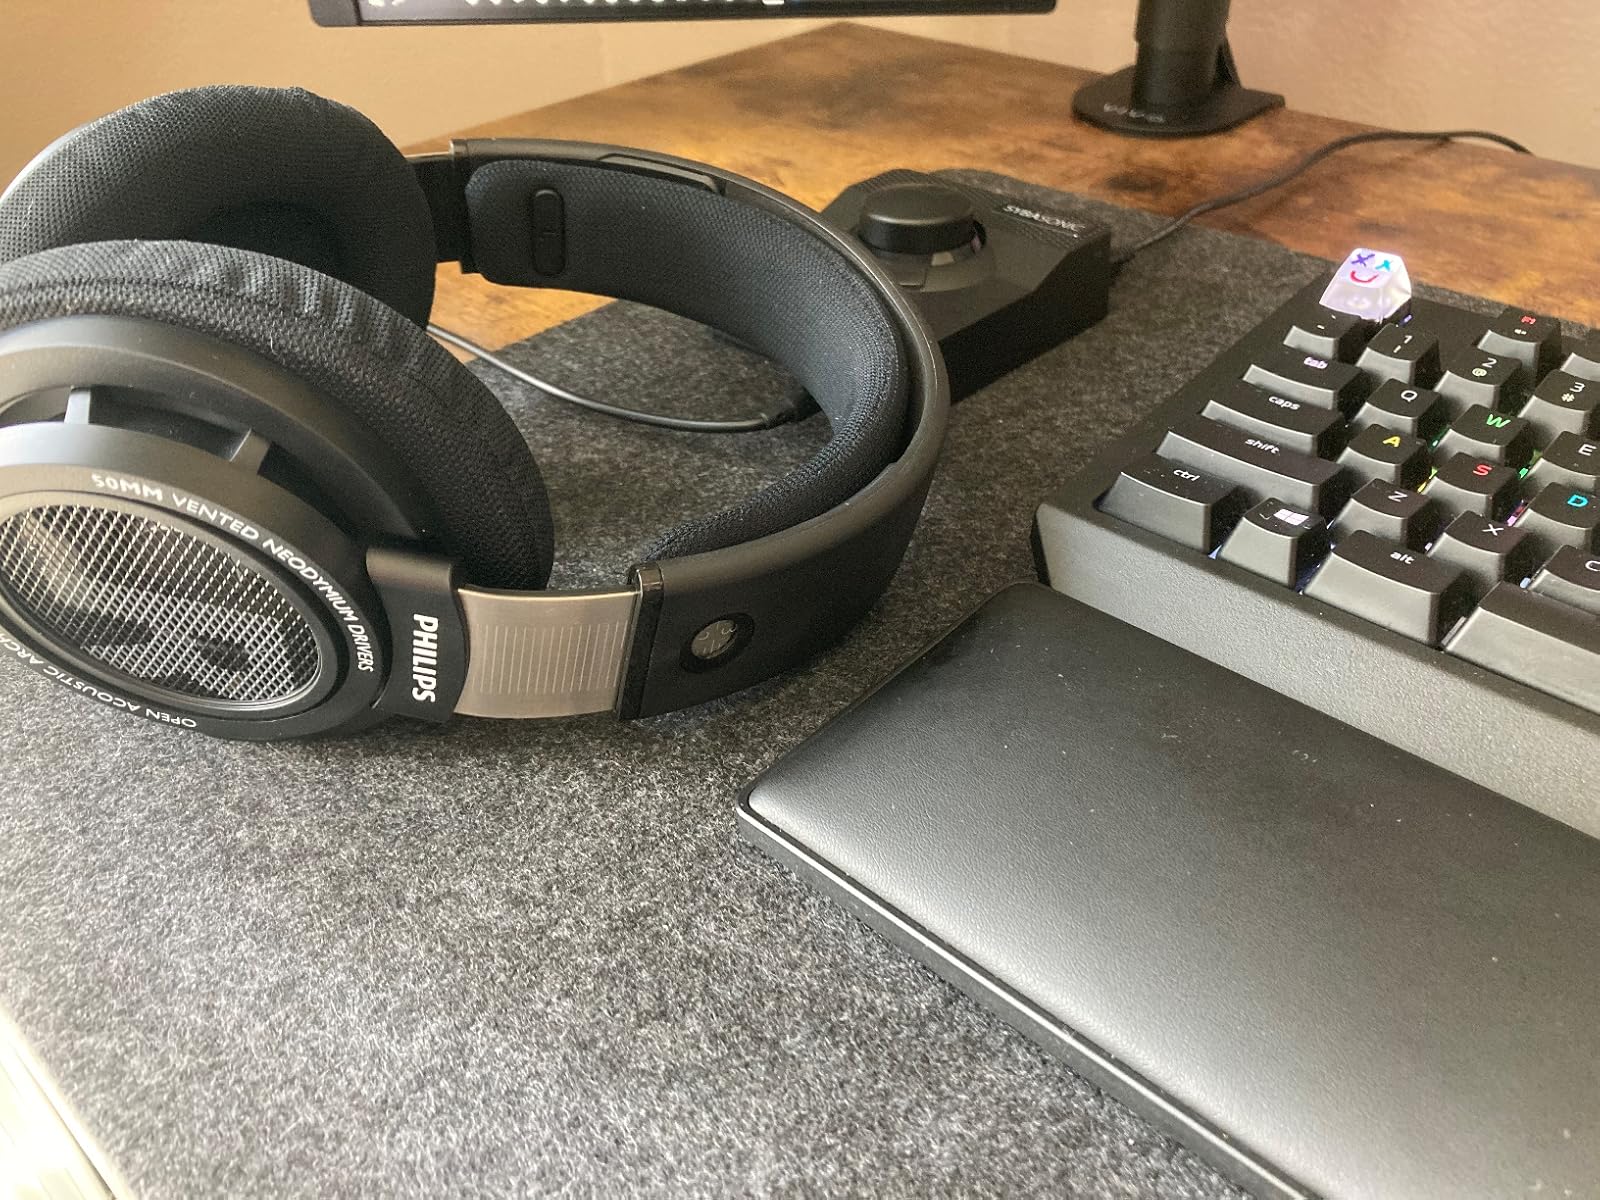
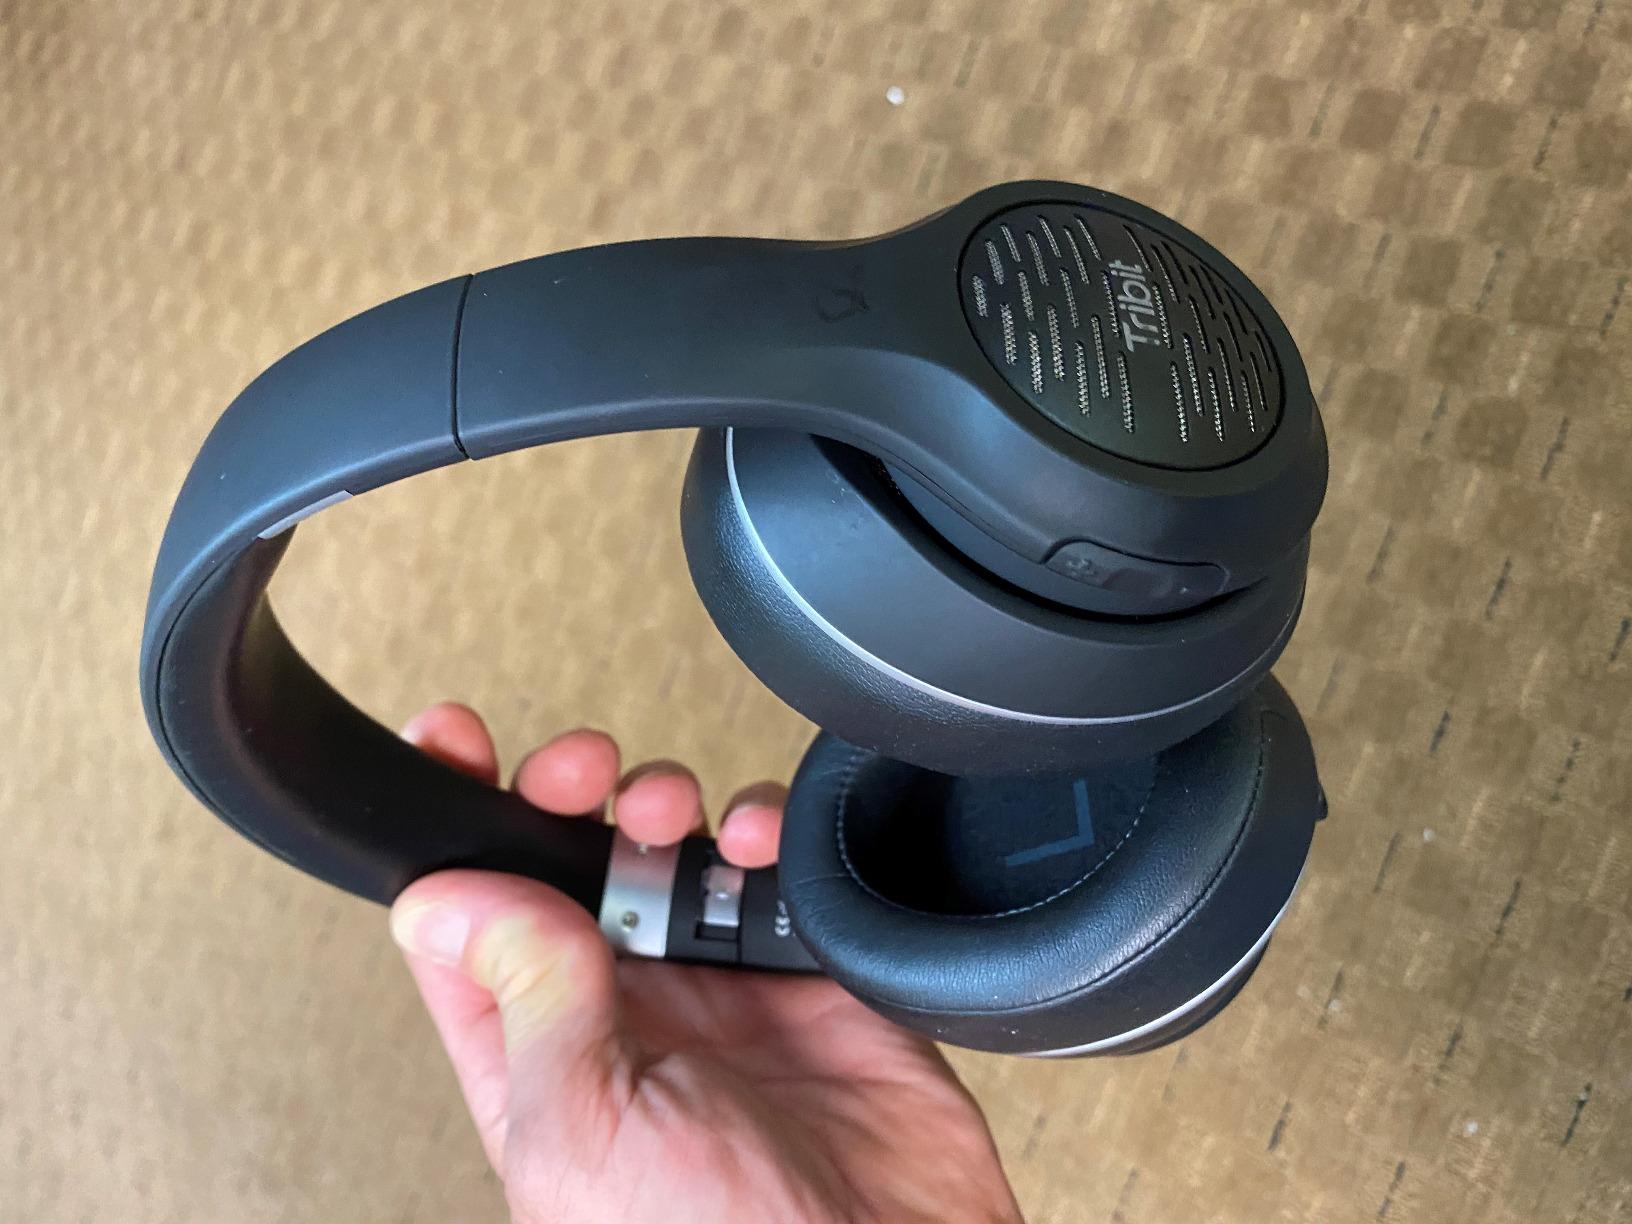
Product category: headphones
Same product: no